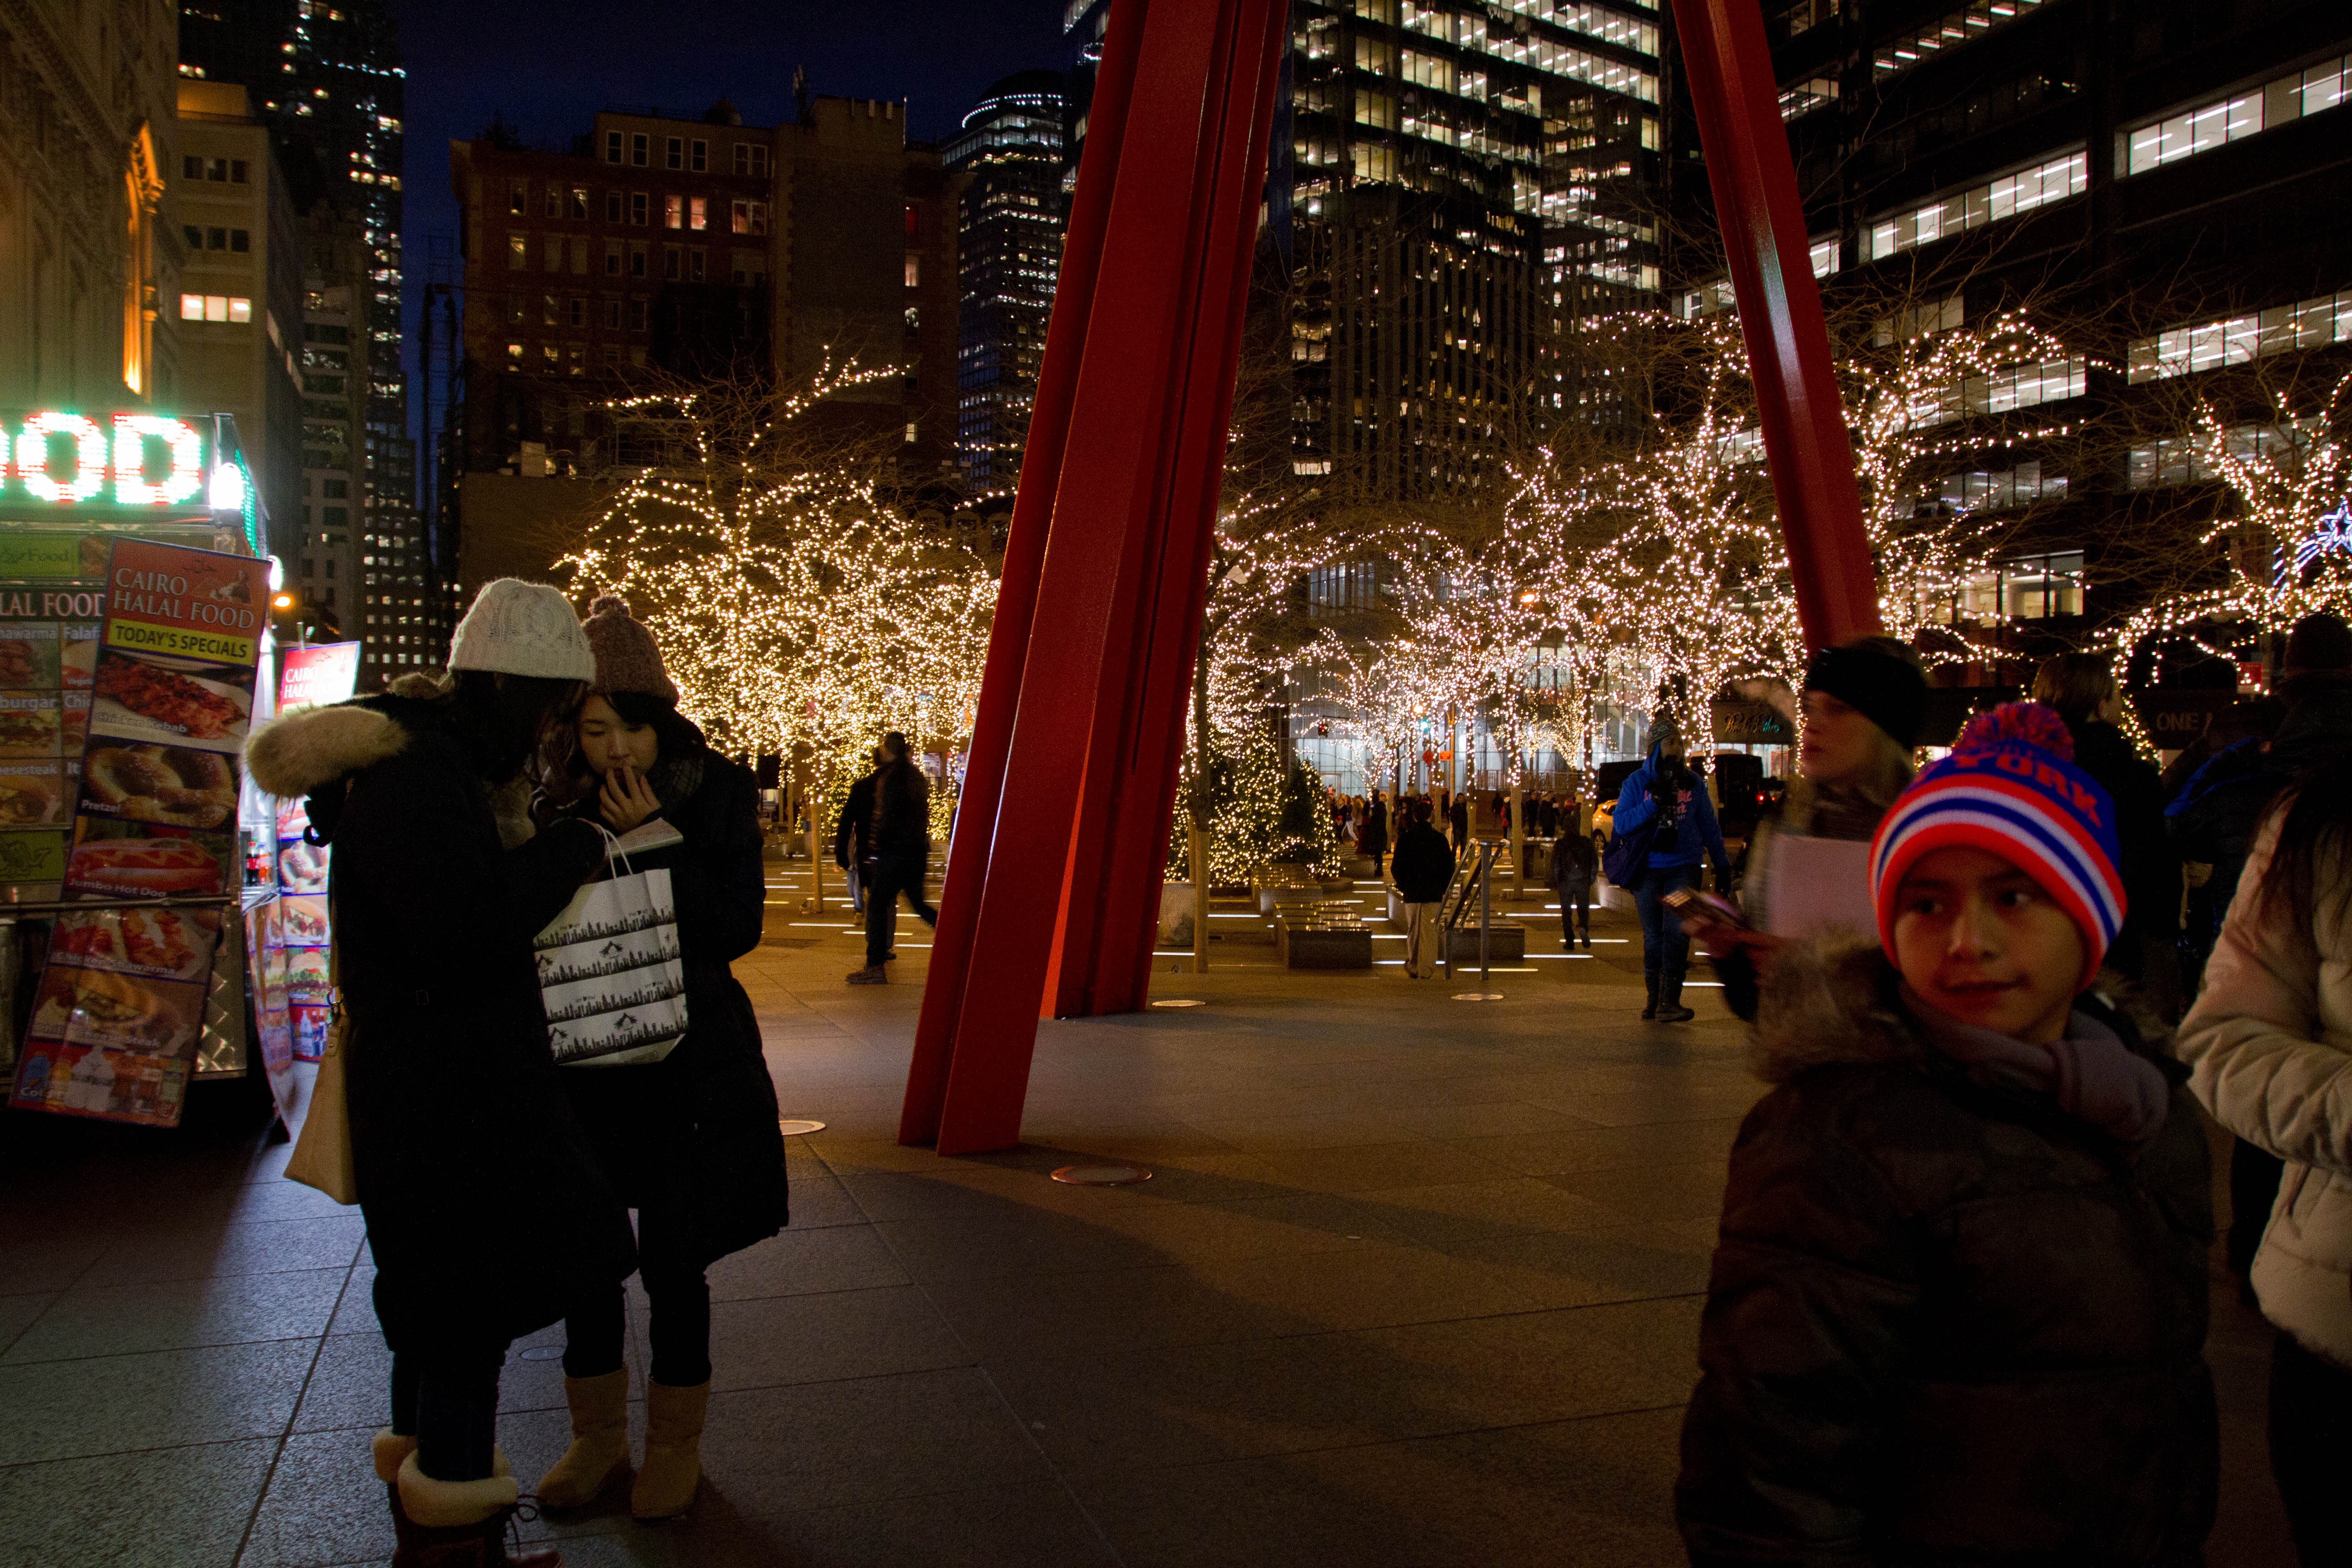
night, crowd, evening, christmas